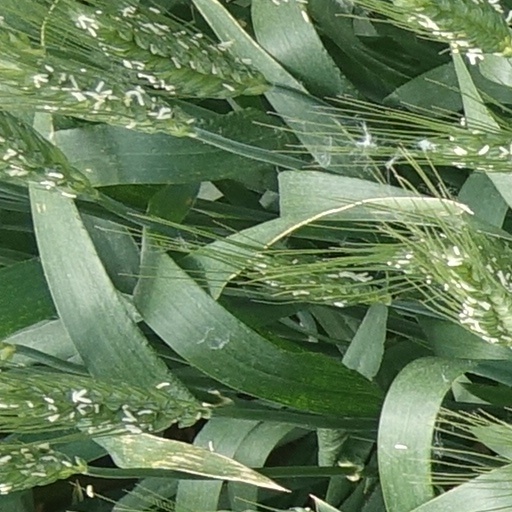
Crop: wheat